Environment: real
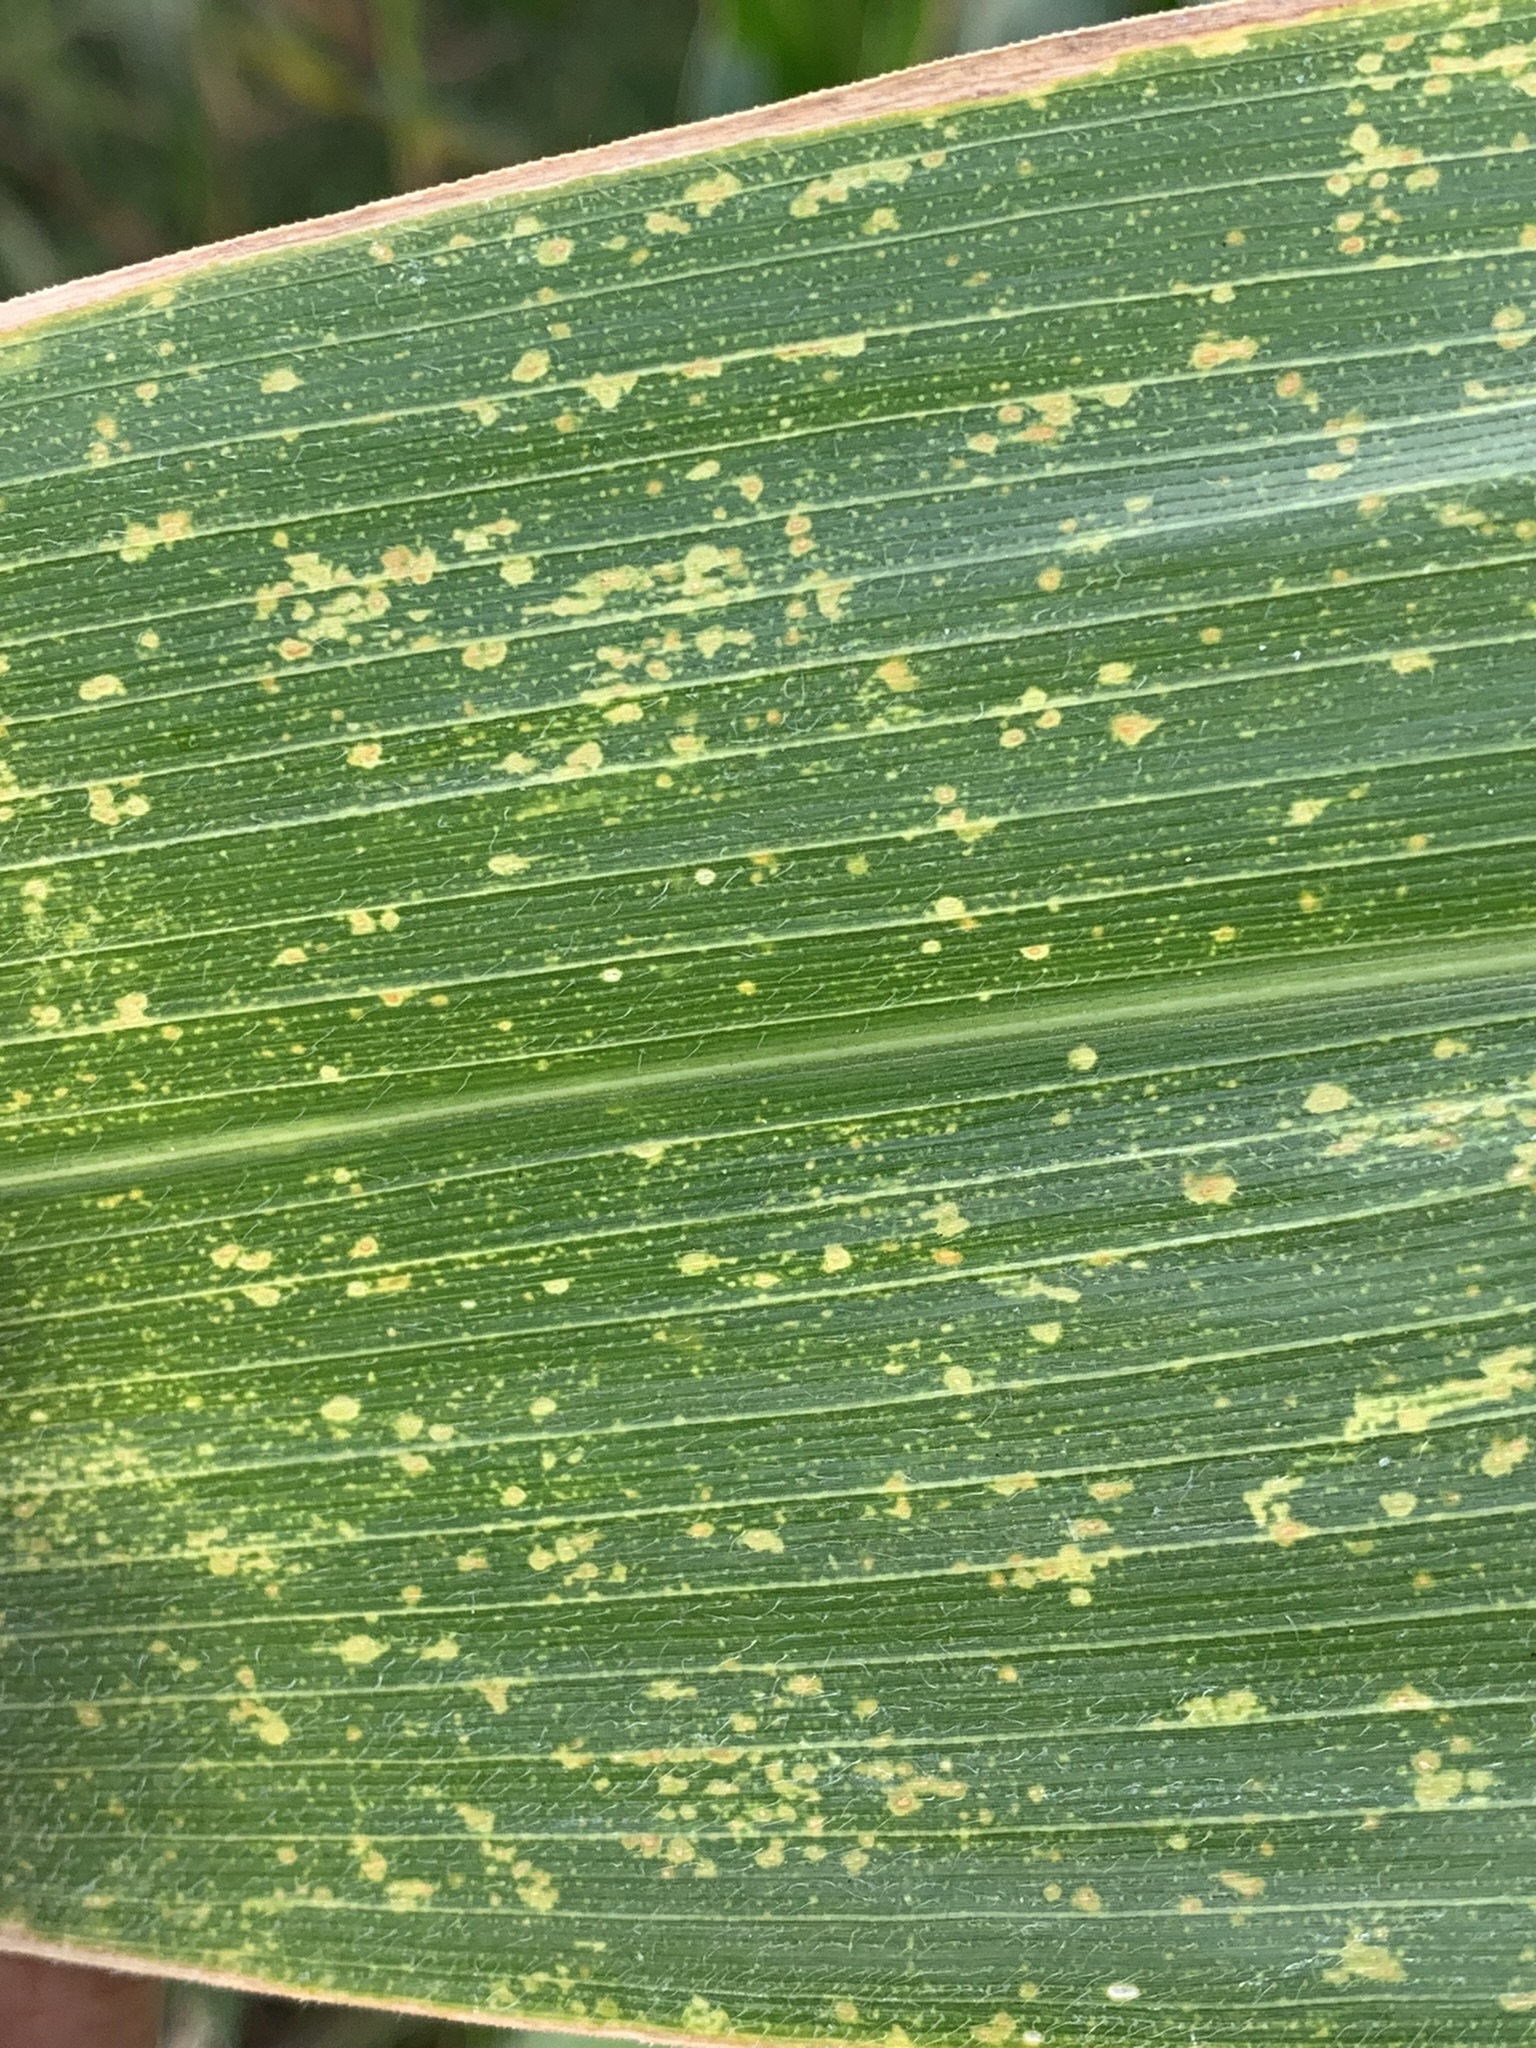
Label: lethal_necrosis